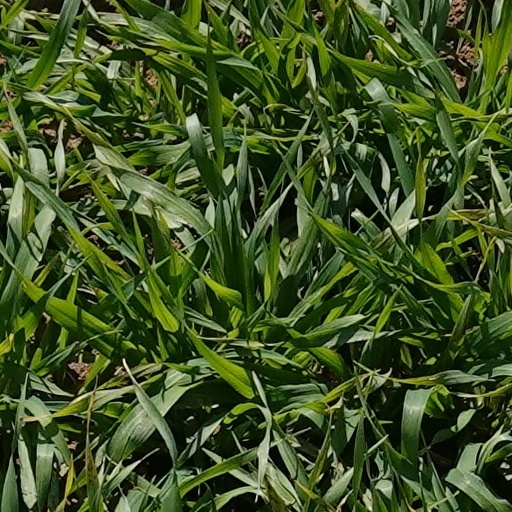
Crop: wheat